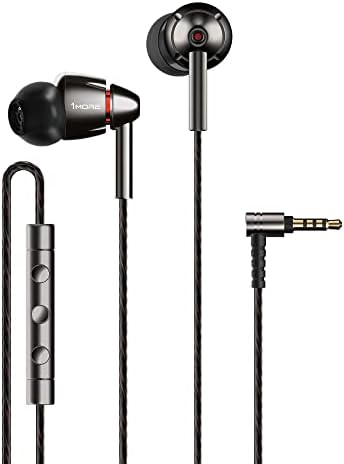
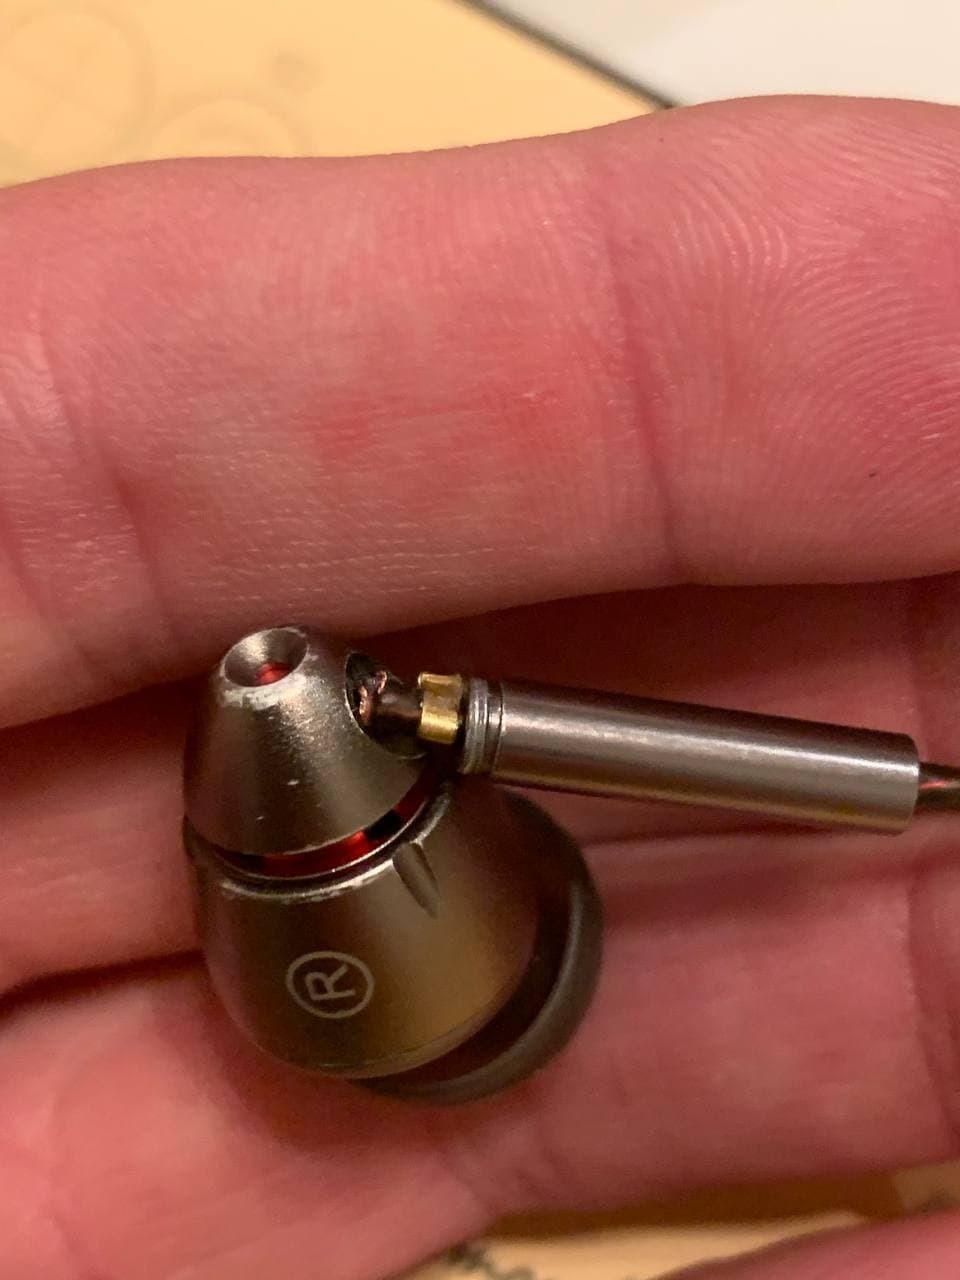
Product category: headphones
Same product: yes